Regis Toomey

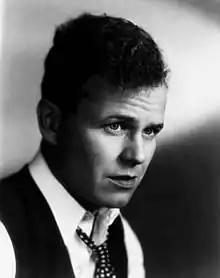

John Francis Regis Toomey (August 13, 1898October 12, 1991) was an American film and television actor.